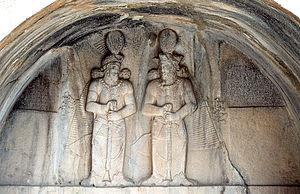
Taq-e Bostan est un site sassanide des IVᵉ et VIᵉ siècles, comprenant deux grottes sculptées et un bas-relief, à côté d'une source. Il est situé au pied d'une montagne de la chaîne du Zagros à la sortie de Kermanshah.